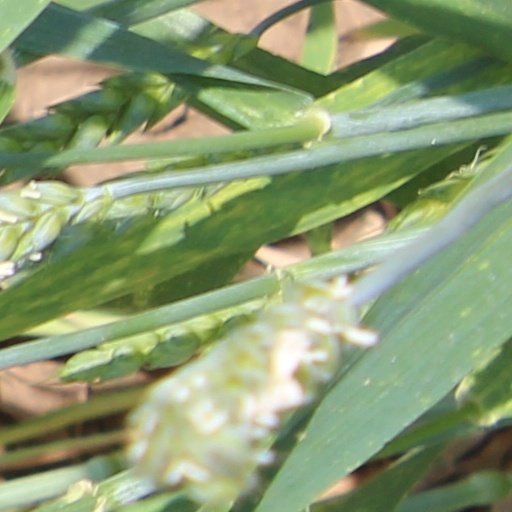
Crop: wheat